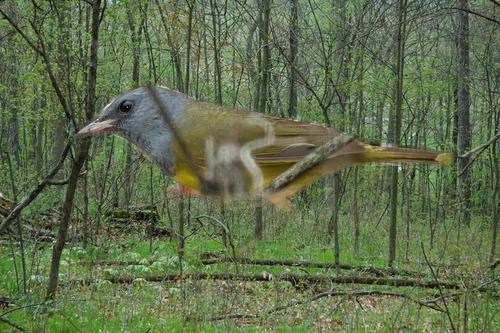
Bird species: Mourning_Warbler
Bird type: landbird
Background: land